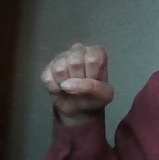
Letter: saad